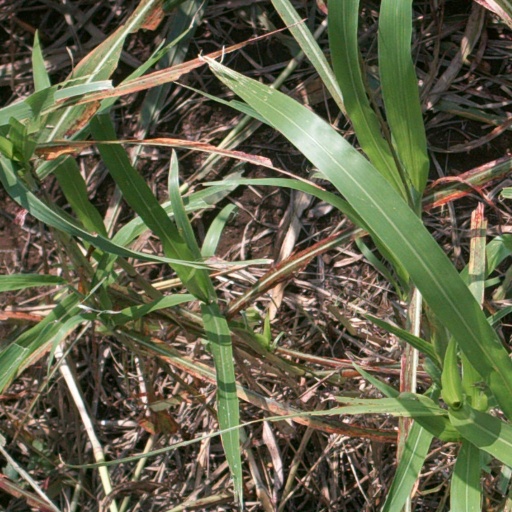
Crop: sorghum